Colorado Mounted Rangers

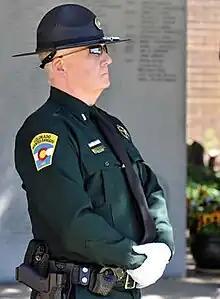
Ranger Honor Guard standing watch at the Colorado Law Enforcement Memorial on the grounds of the Colorado State Patrol Academy

In 1999, fallen Ranger Edward P. Bell's name was enshrined on the Colorado Law Enforcement Memorial which is located on the grounds of the Colorado State Patrol Academy in Golden, Colorado. Ranger Bell is the only Ranger in the over 150-year history of the Rangers to have been killed in the line of duty.